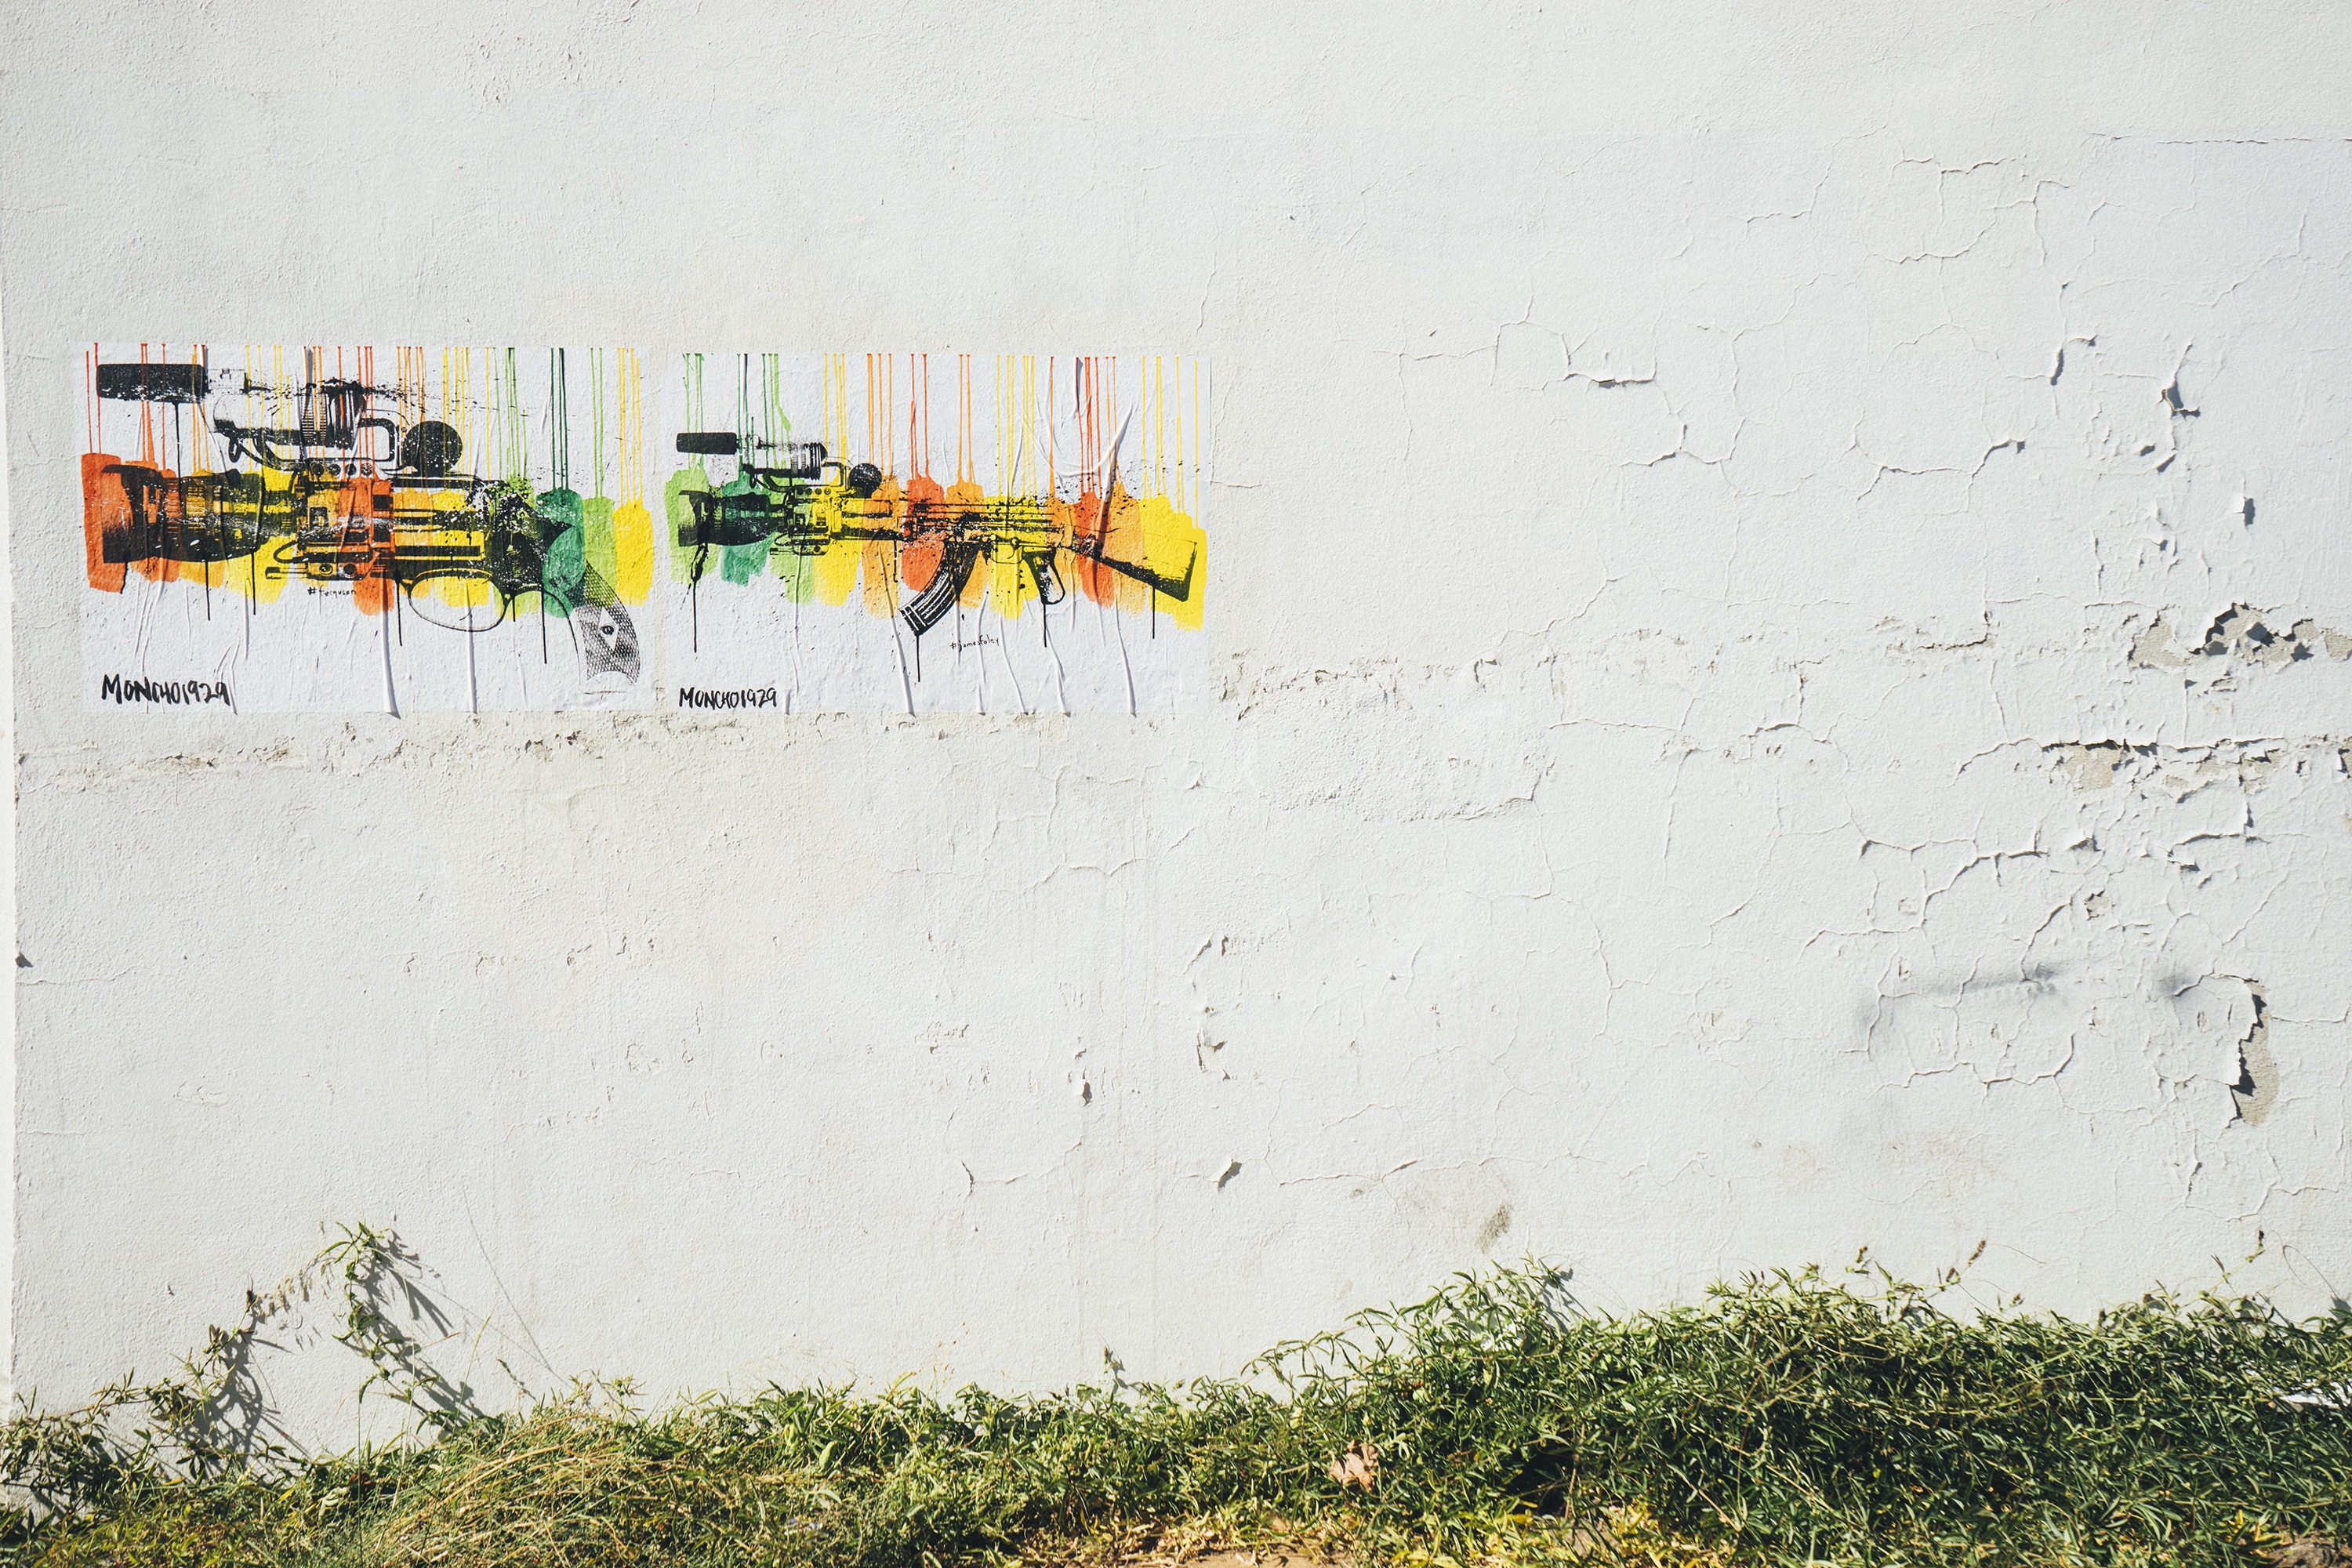
grass, creative, white, texture, urban, wall, green, color, graffiti, painting, art, background, drawing